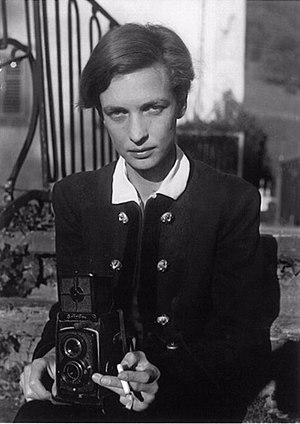
Annemarie Schwarzenbach
Annemarie Schwarzenbach var en schweizisk forfatter, journalist og fotograf.